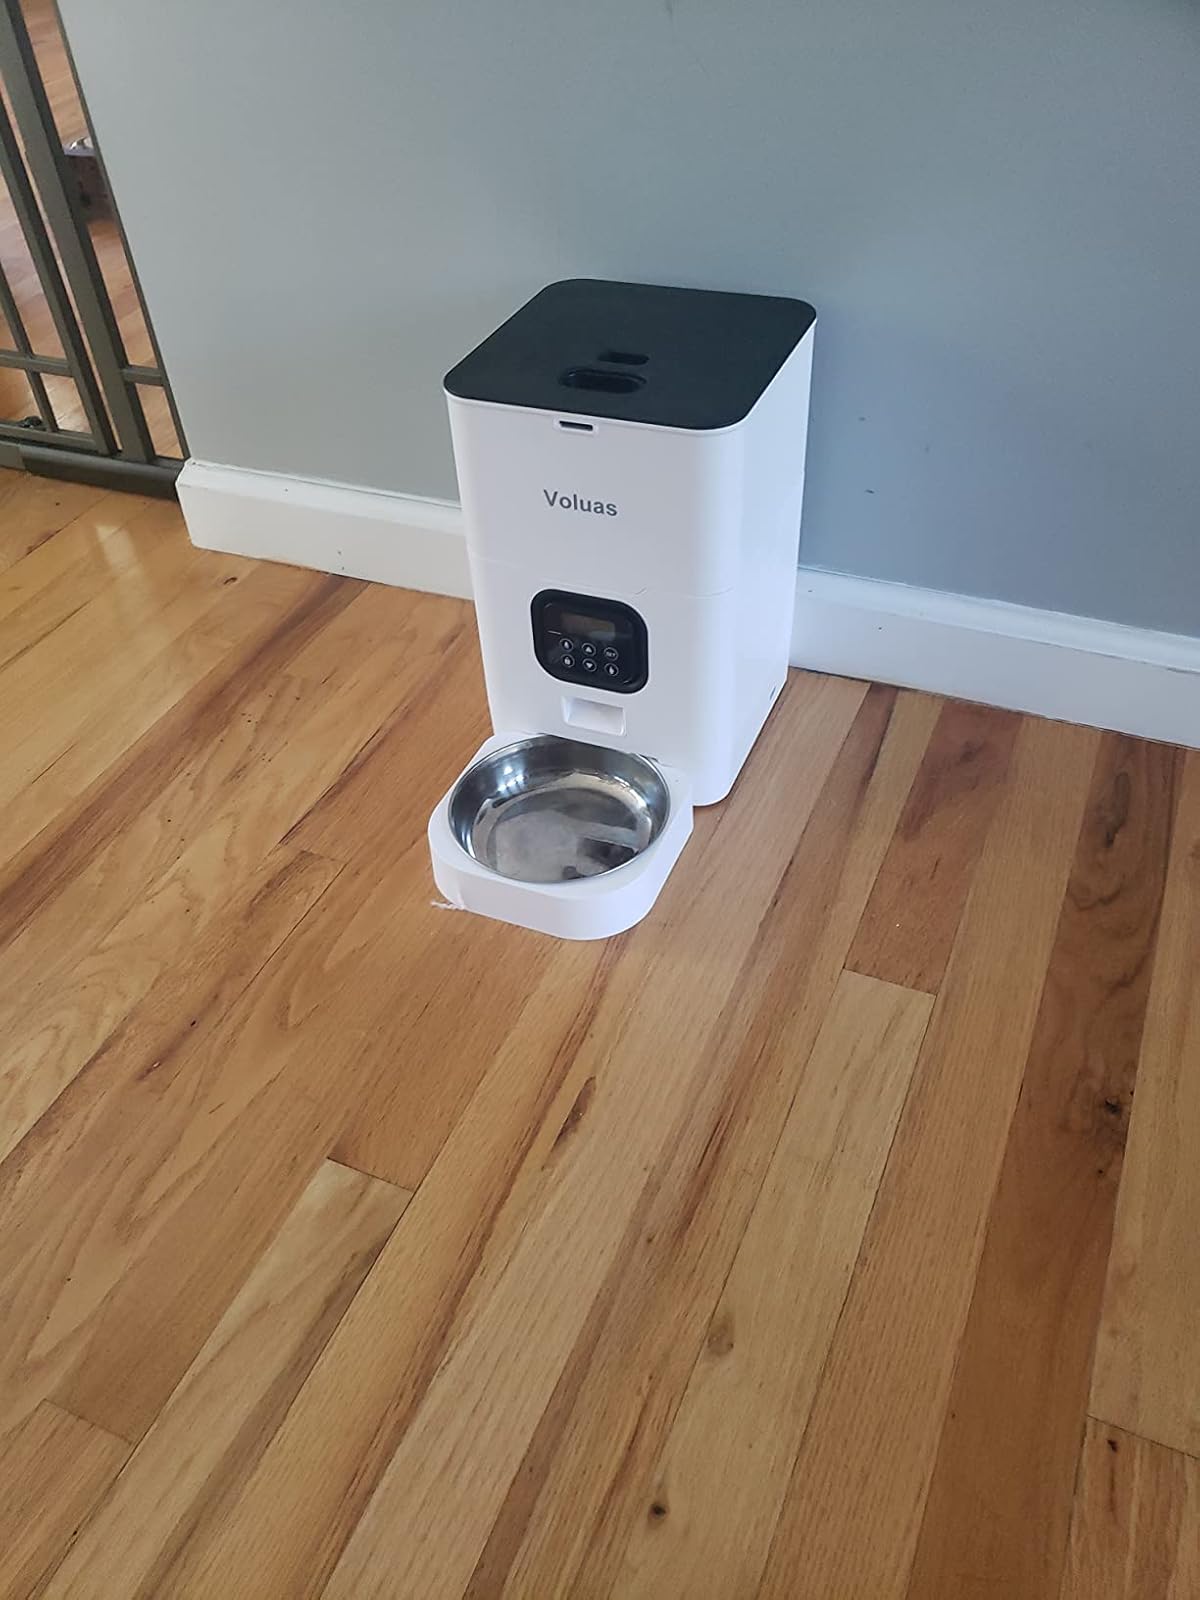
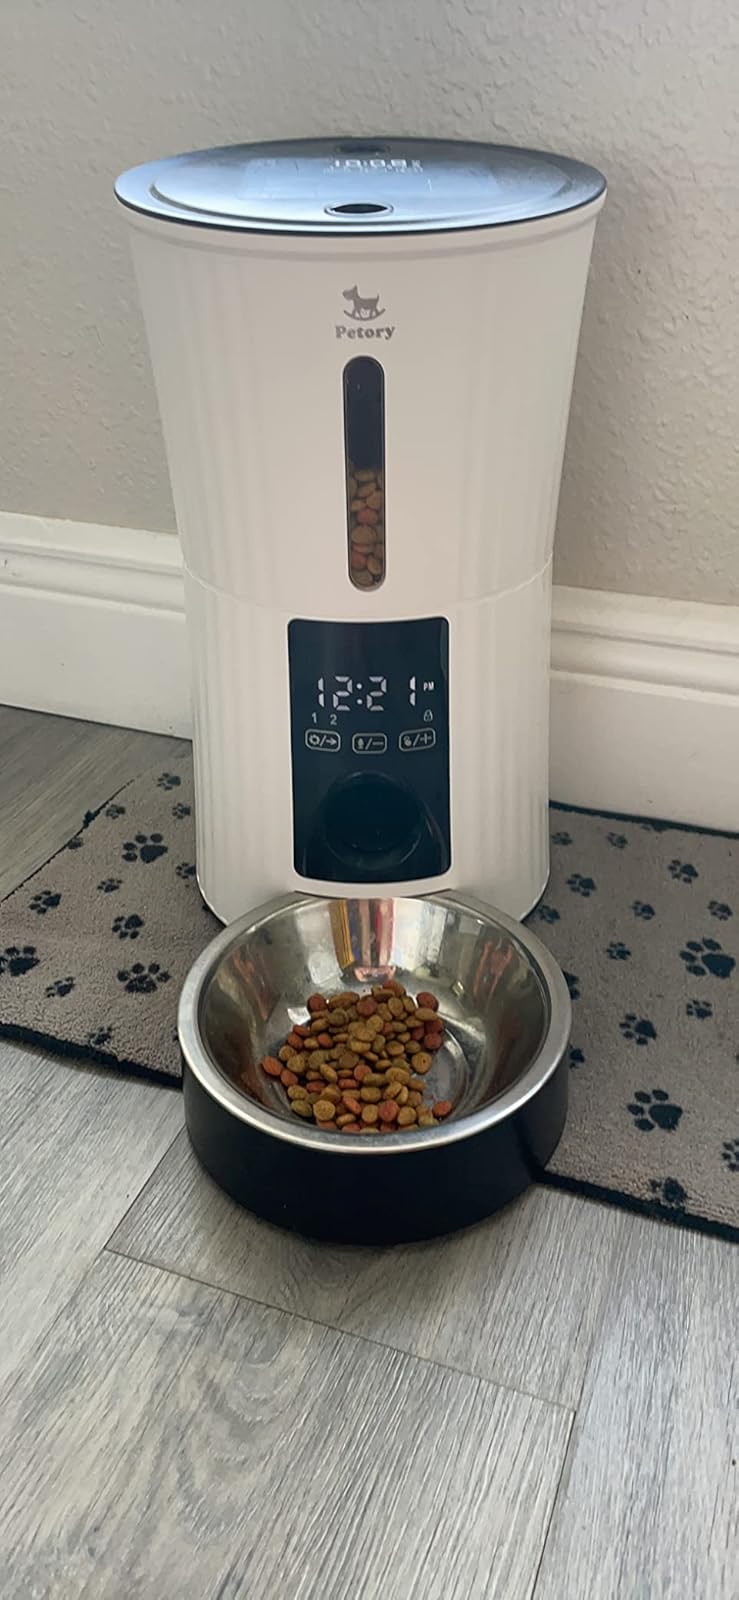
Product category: items_feeder
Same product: no